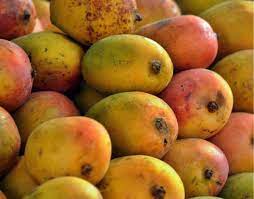
Label: Mango